William Baldwin (botanist)

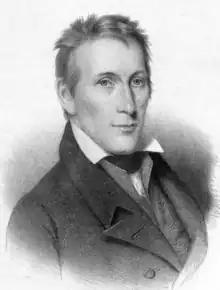
Baldwin in 1843

William Baldwin (March 29, 1779 – September 1, 1819) was an American physician and botanist who is today remembered for his significant contributions to botanical studies, especially Cyperaceae. He lived in Pennsylvania, Delaware, and Georgia, and served as a ship's surgeon on two voyages overseas. He published only two scientific papers, but his major contributions were in the knowledge that he imparted to other botanists in his letters to them and in the thousands of specimens that he provided for their herbaria. He wrote letters to Henry Muhlenberg, Stephen Elliott, William Darlington, Zaccheus Collins, and others. His most important collections were from Georgia, Florida, and eastern South America. When he died, he left a large herbarium that proved to be of great value, especially to Lewis David von Schweinitz, John Torrey, and Asa Gray. He had a special interest in the plant family Cyperaceae and his incomplete, unpublished manuscripts were a major source for monographs by John Torrey and Asa Gray. The historian Joseph Ewan has said that "Baldwin's treatment of a number of genera, especially in the Cyperaceae, showed penetrating observation, understanding, and diagnosis". The genus "Balduina" was named for him by Thomas Nuttall.